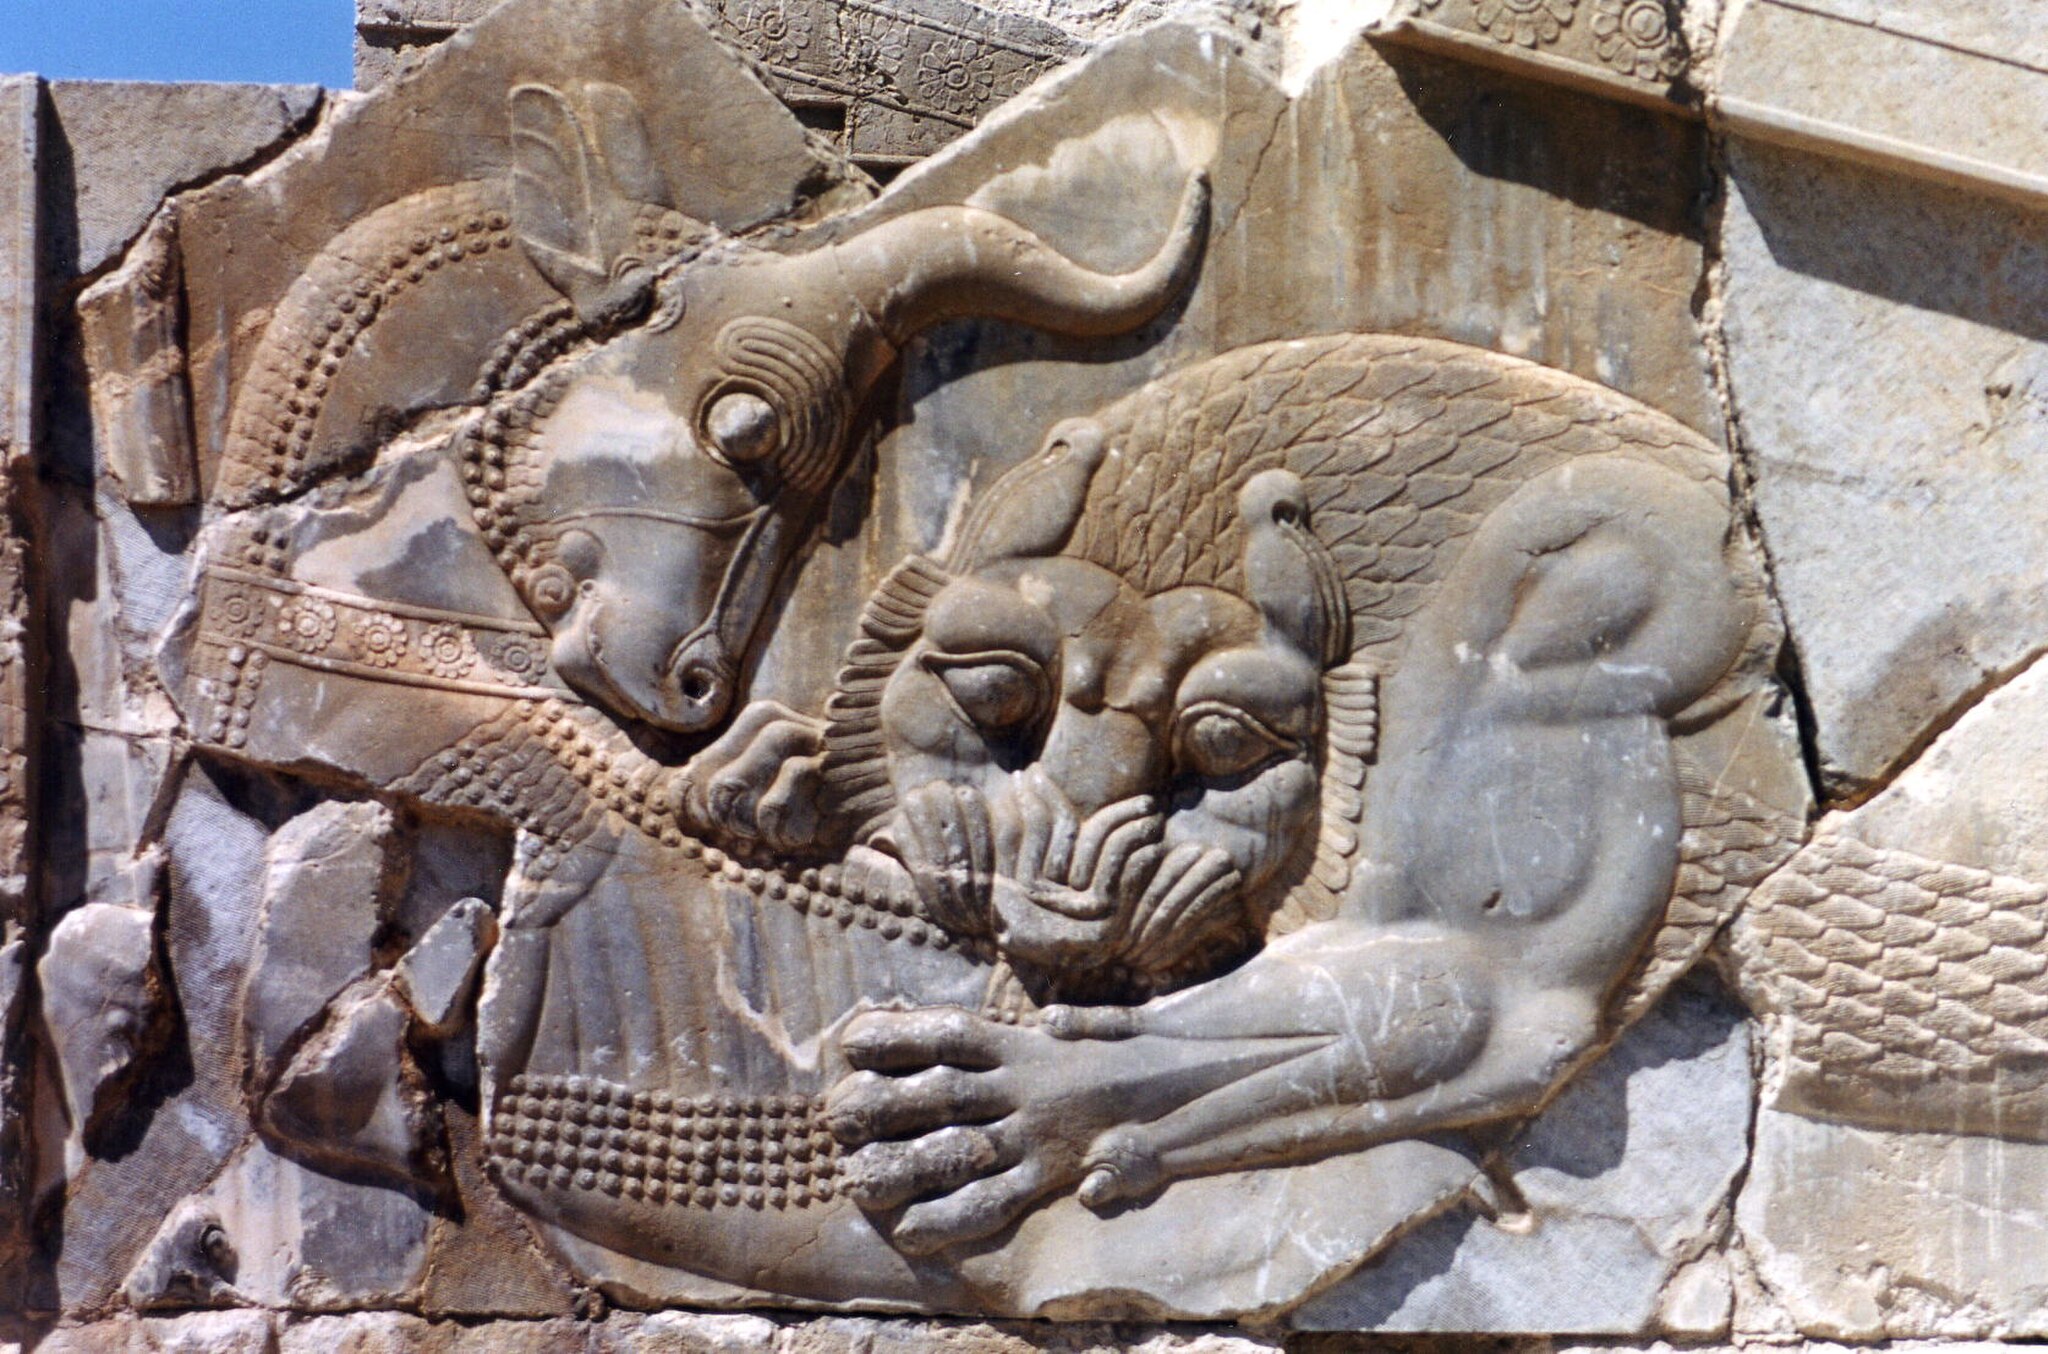
Title: Persépolis. Lion & taureau
Description: Persépolis (Iran). Décor d'escalier monumental. VIe-Ve s. av. J.-C. Photo Ginolerhino 2002
Categories: GFDL, Files with no machine-readable source, License migration redundant, Self-published work, Assumed own work, 2002 in Persepolis, Lion attacking a bull, Persepolis, Eastern staircase of Hadish